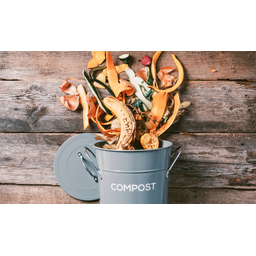
Label: trash